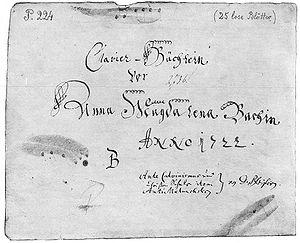
Les Petits livres de notes d'Anna Magdalena Bach sont des cahiers de musique rédigés par Johann Sebastian Bach et des membres de sa famille.
Anna Magdalena Bach née Wilcke le 22 septembre 1701 à Zeitz et morte le 27 février 1760 à Leipzig, est une cantatrice et musicienne allemande, qui fut la deuxième femme de Johann Sebastian Bach.